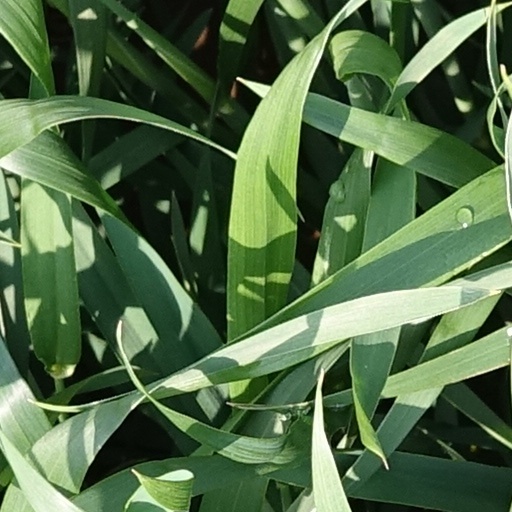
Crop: wheat